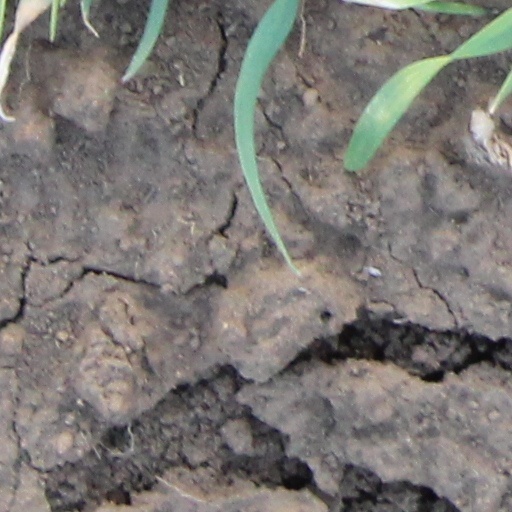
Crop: wheat